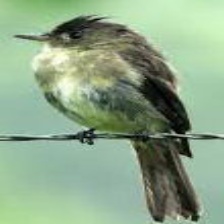
Species: GREATER PEWEE
Scientific name: CONTOPUS PERTINAX